Plac Unii

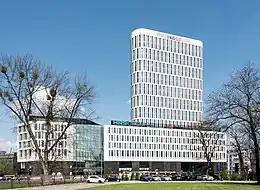
Plac Unii in 2021 as seen from Waryńskiego Street.

Plac Unii is located at 2 Puławska Street, next to the Union of Lublin Square (Polish: "Plac Unii Lubelskiej"), which is its namesake. It is a complex of three buildings. It includes a 22-storey-tall tower with a height of 90 m, and two smaller buildings on its sides, each being 6 storeys tall with a height of 30 m. They are connected together by 30-metre-tall pathways with glass roofs and walls. The elevation on the first storey is made out of black polished granite. The elevation on the higher levels is covered in white tiles, made out of a mixture of ground marble and glass.